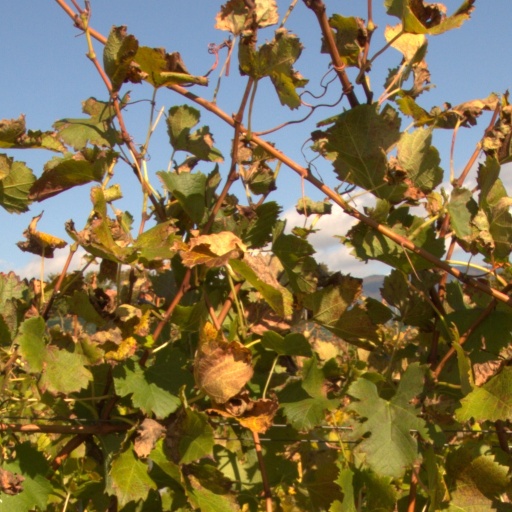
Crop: grape